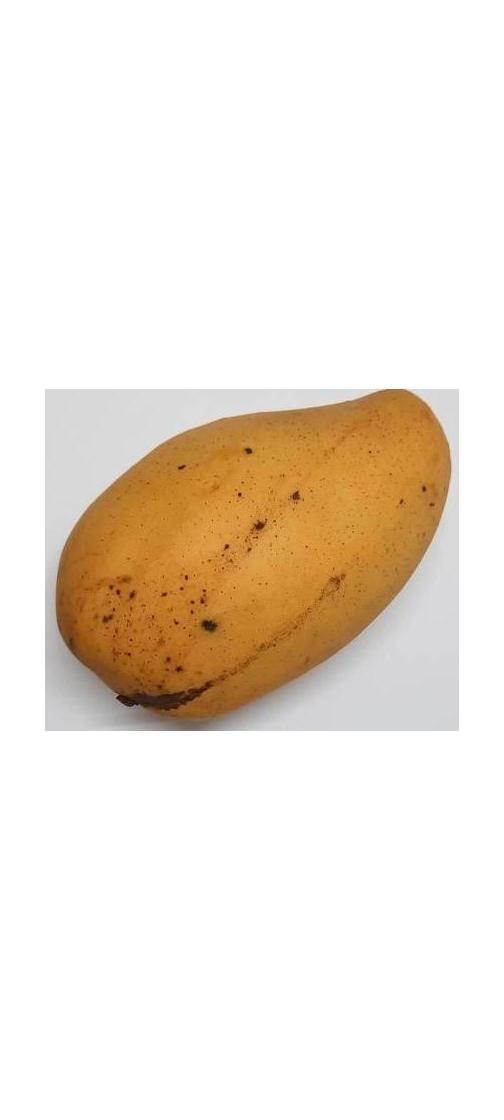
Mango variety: Katimon